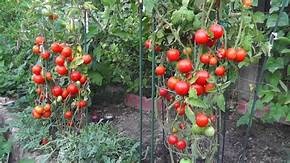
Label: tomato